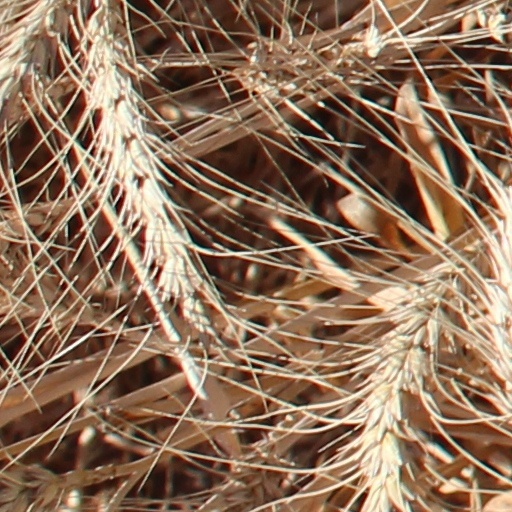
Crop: wheat